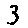
Label: 3